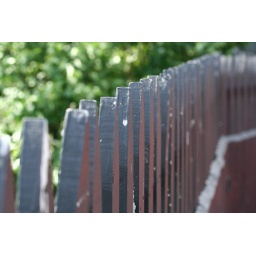
This fence was outside of a house in Salem, MA that was the inspiration for Nathaniel Hawthorne's &amp;quot;House of Seven Gables&amp;quot;